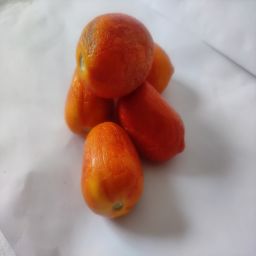
Crop: Tomato
Quality: Old